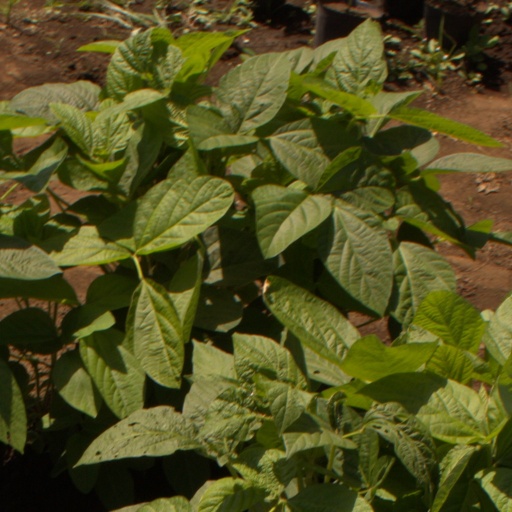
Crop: soybean